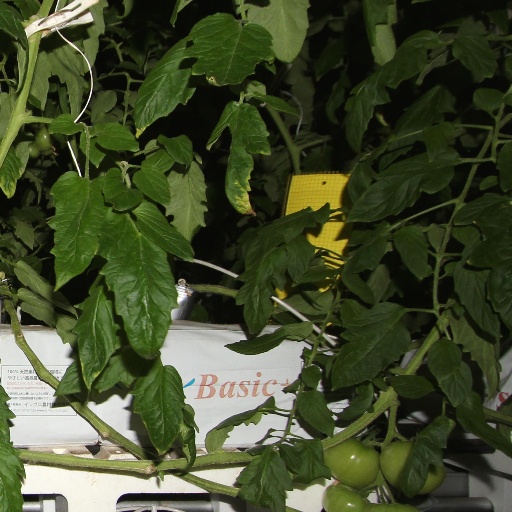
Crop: tomato